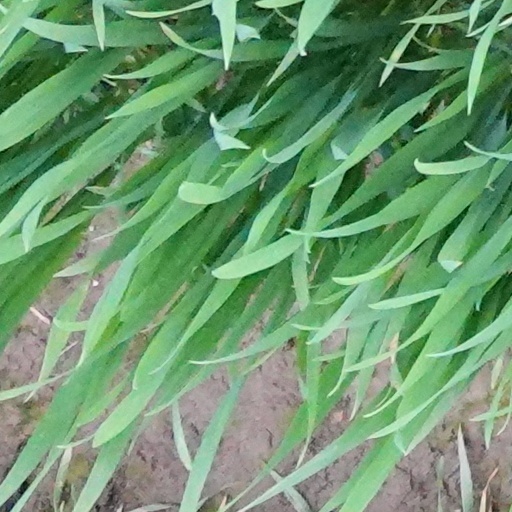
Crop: wheat